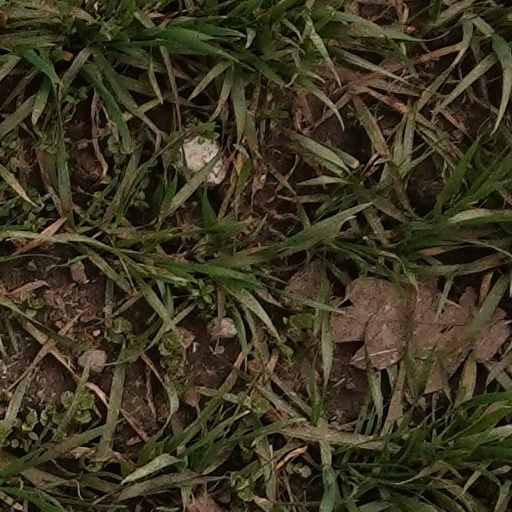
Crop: wheat